Shlomi, Israel

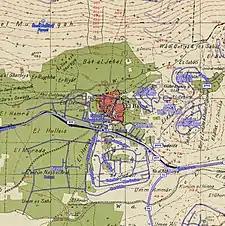
1940s map of al-Bassa, with the modern layout of Shlomi overlaid in blue.

Shlomi was founded as a Ma'abara in 1950 by Jewish immigrants from Tunisia and Morocco on the ruins of a Palestinian village of al-Bassa, which had been destroyed during what the 1948 Arab–Israeli War, and which Adolf Neubauer "proposed to identify... with the Batzet of the Talmud". The Palestinian Arab village was stormed by Haganah troops in May 1948 and almost completely razed. Its residents were either internally displaced or expelled to neighboring countries.